Casa de les Punxes

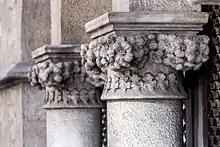
Floral decoration

Although the floral decoration is a recurring element in this house, the choice of the clover is emphasized both in some of the stone reliefs that decorate the façade as well as in the drawings of stained glass leaded balconies.